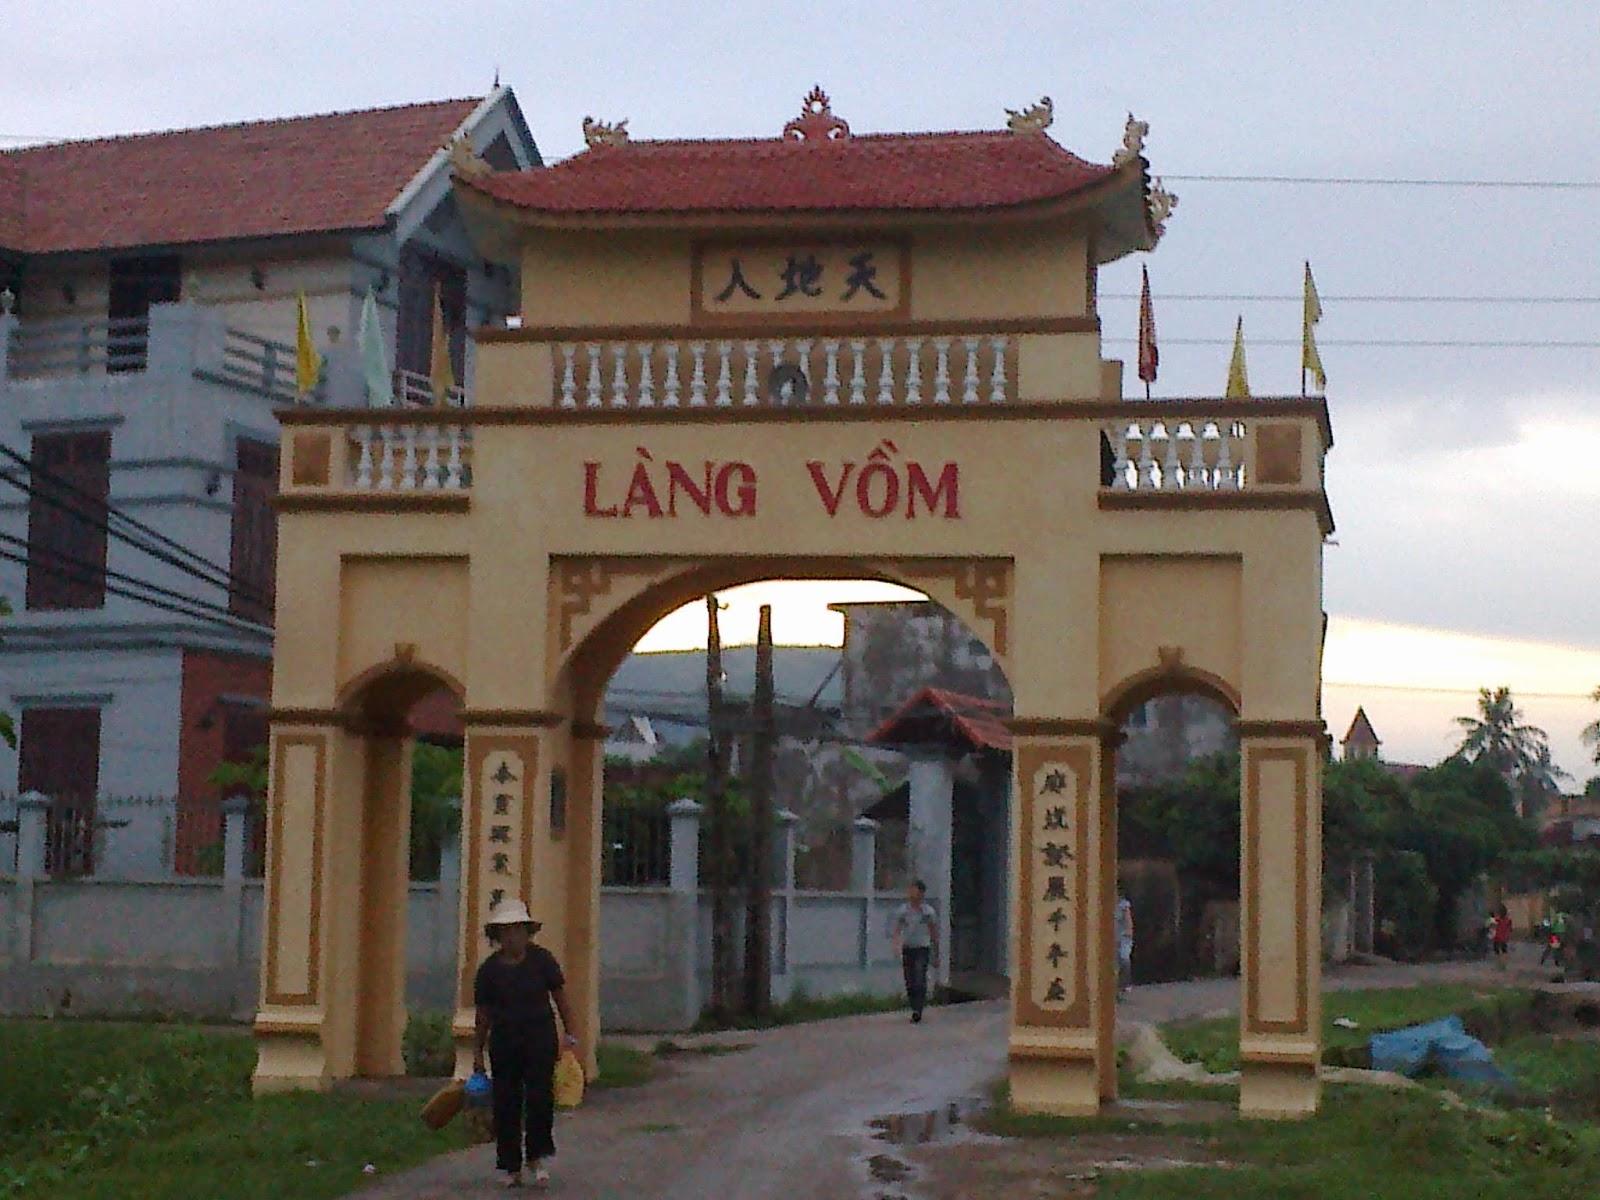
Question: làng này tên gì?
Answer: làng này tên làng vồm